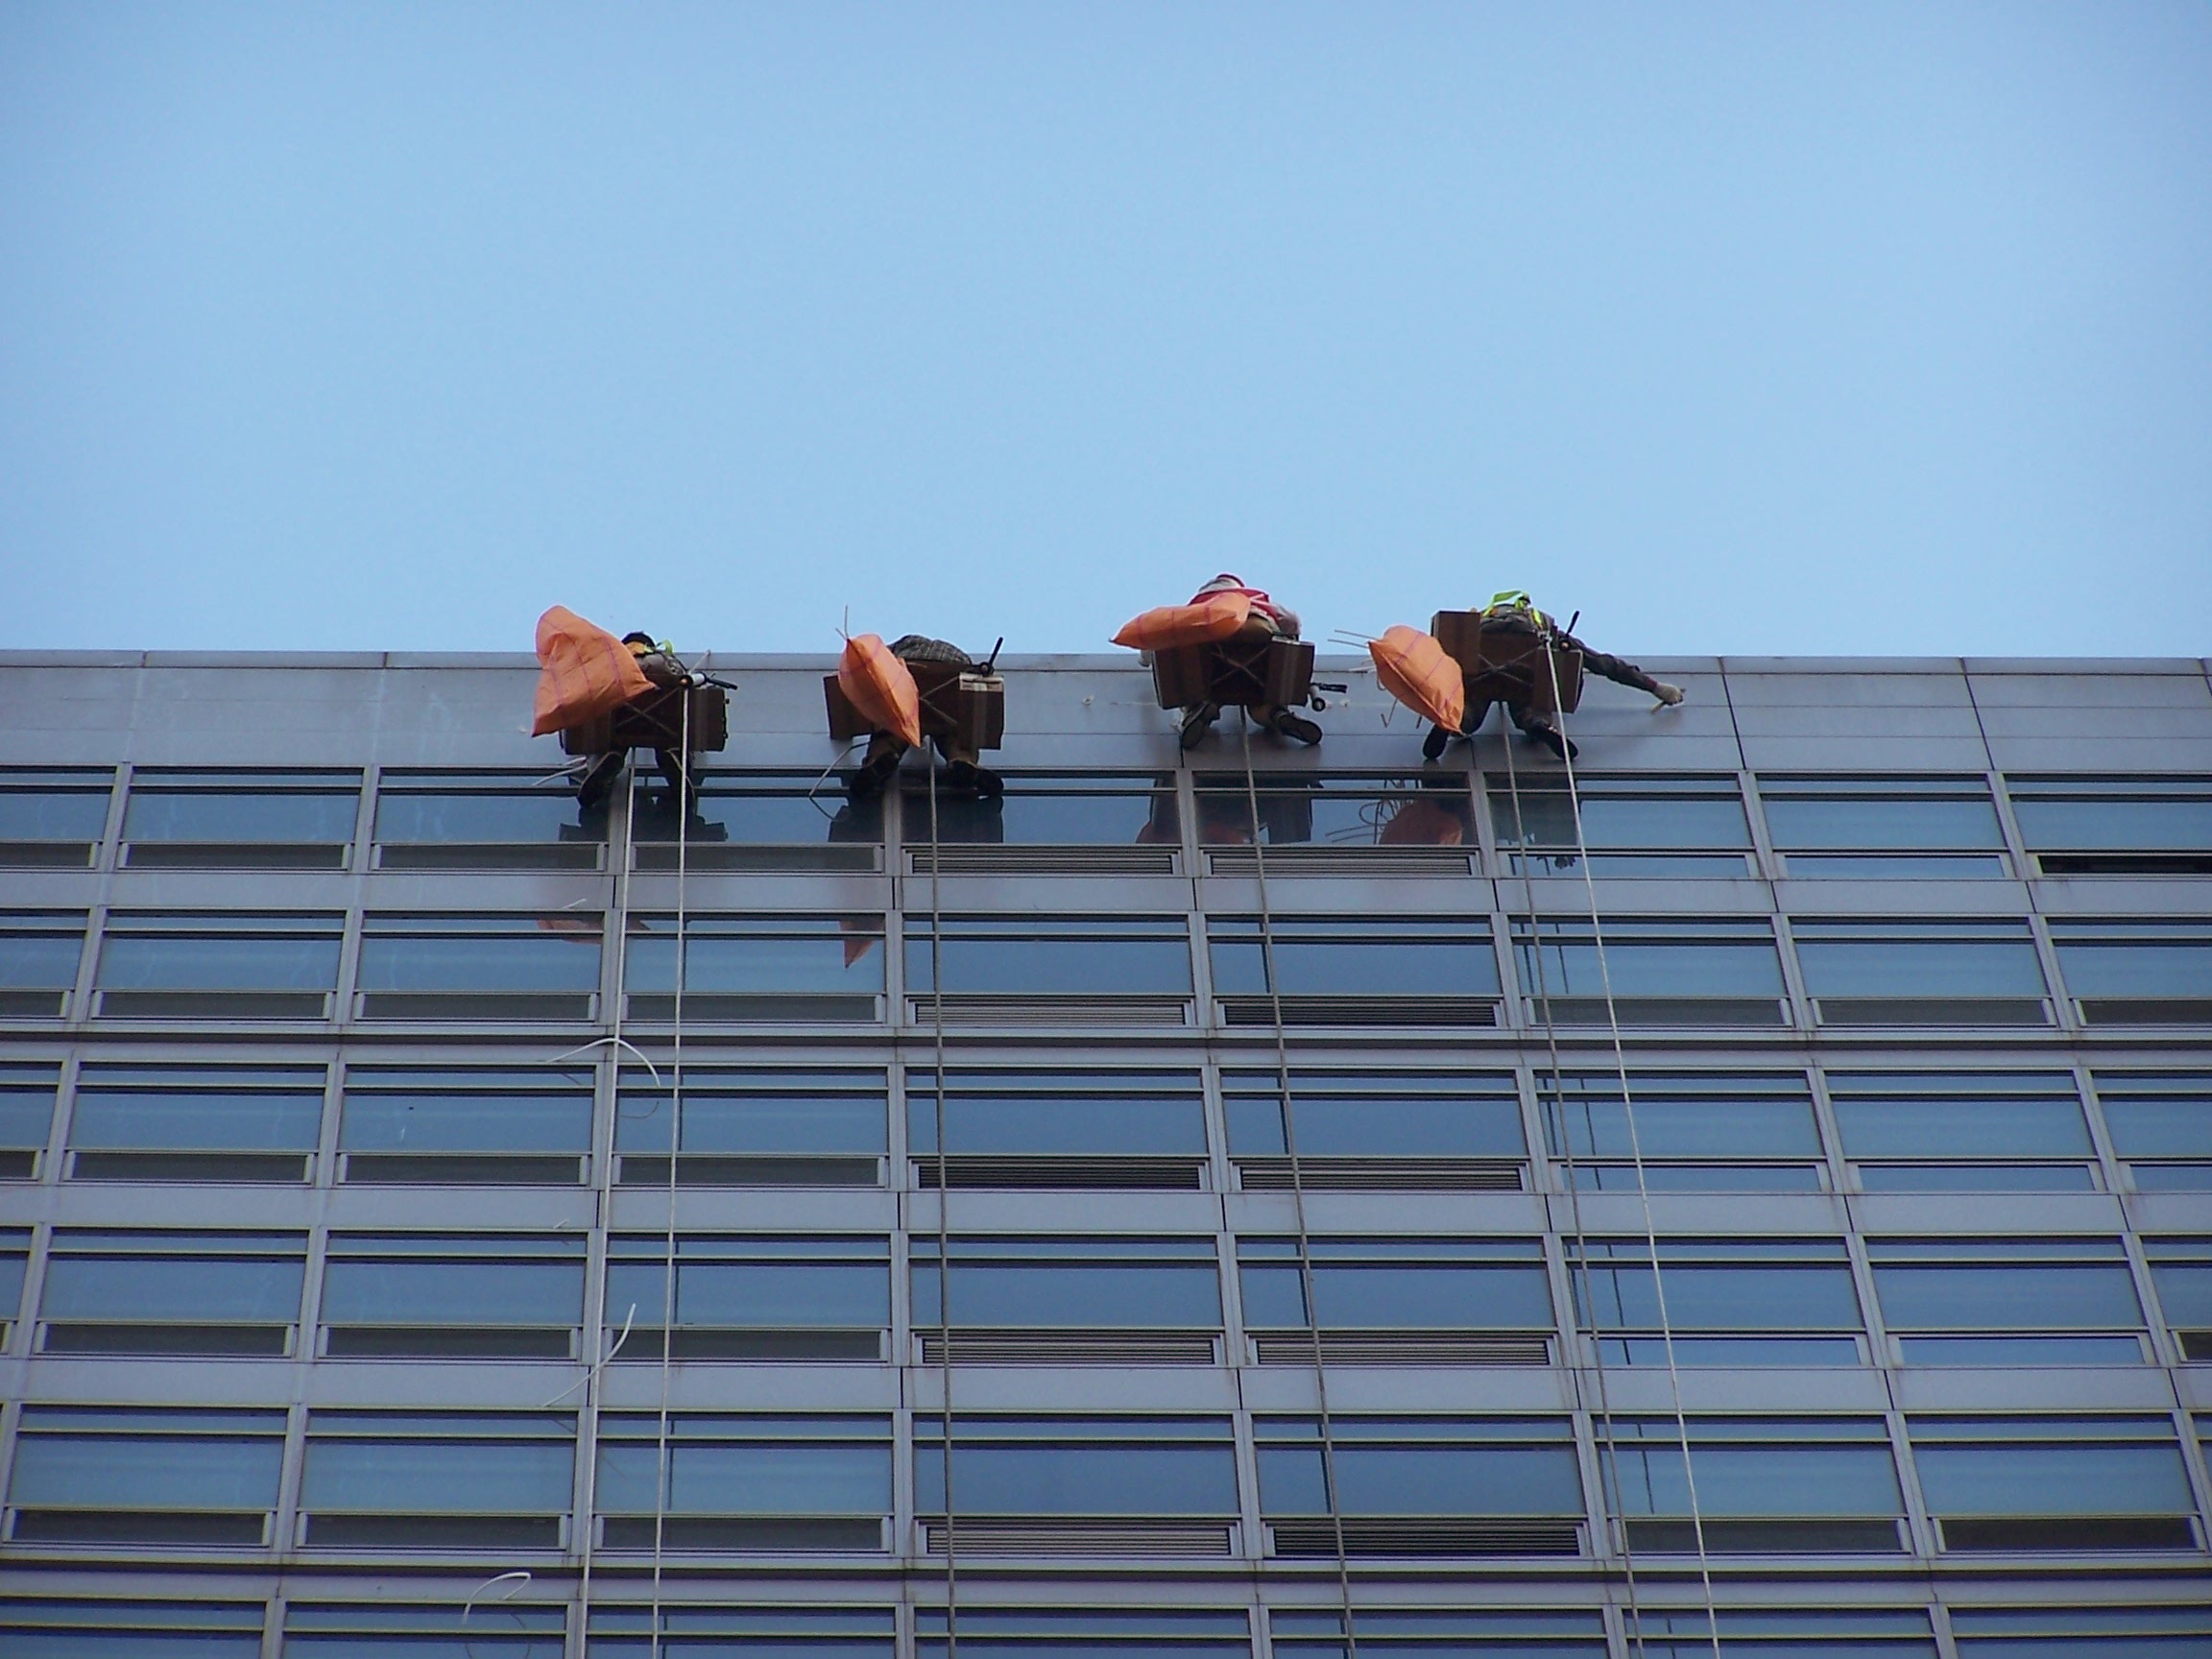
roof, blue, energy, solar panel, solar power, window covering, outdoor structure, windshield wipe, high altitude operation, rope work